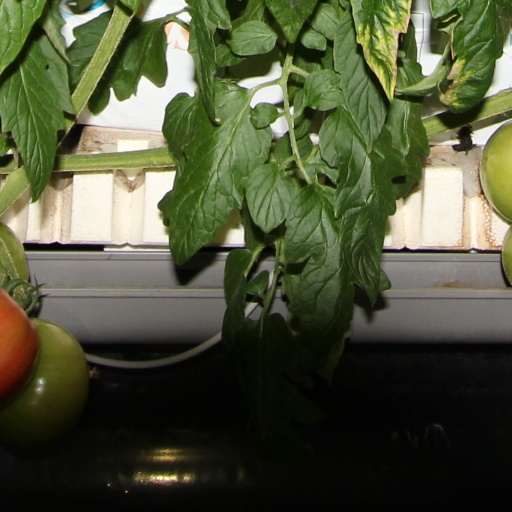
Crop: tomato